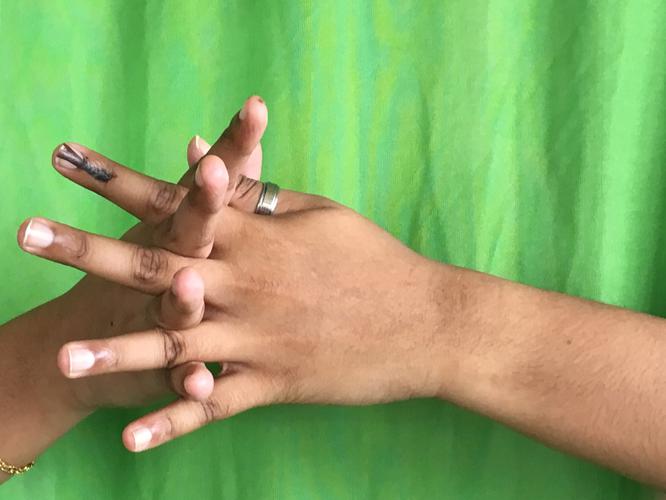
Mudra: Karkatta
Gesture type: double_hand